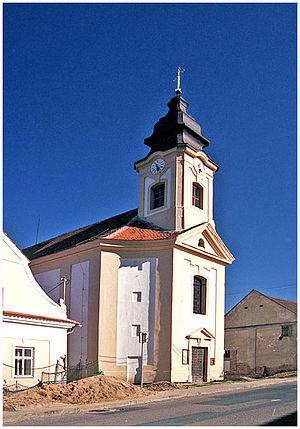
Klentnice est une commune du district de Břeclav, dans la région de Moravie-du-Sud, en République tchèque. Sa population s'élevait à 538 habitants en 2017.